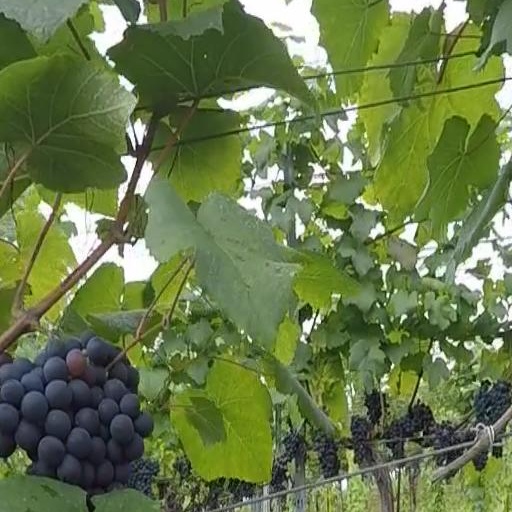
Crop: grape